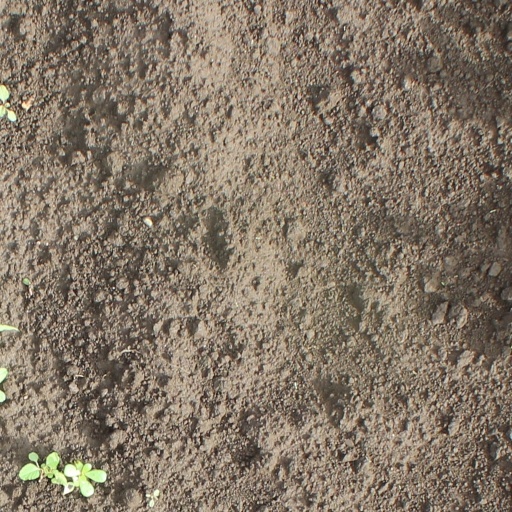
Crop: soybean